Answer in natural language. How many Statues are visible in the scene? Choose between the following options: 2, 2, 0, 3 or 4
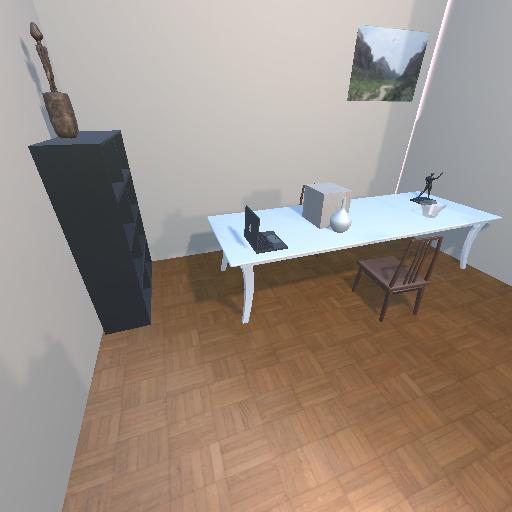
<answer>2</answer>